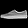
Label: Sneaker